Twist-on wire connector

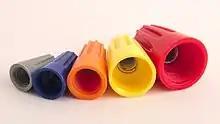
End view showing metal inserts

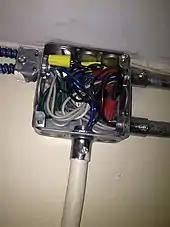
Twist-on connectors used in a junction box

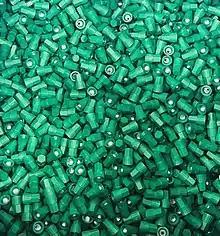
Twist-on wire connectors

Twist-on wire connectors are a type of electrical connector used to fasten two or more low-voltage (or extra-low-voltage) electrical conductors. They are widely used in North America and several European countries in residential, commercial and industrial building power wiring, but are distrusted in some countries, due to early porcelain versions breaking apart, exposing bare conductors.